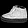
Label: Sneaker